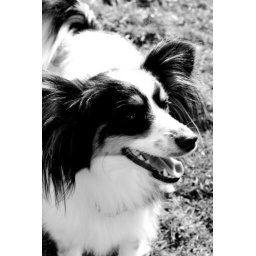
Boone, in black and white